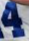
Number: 4